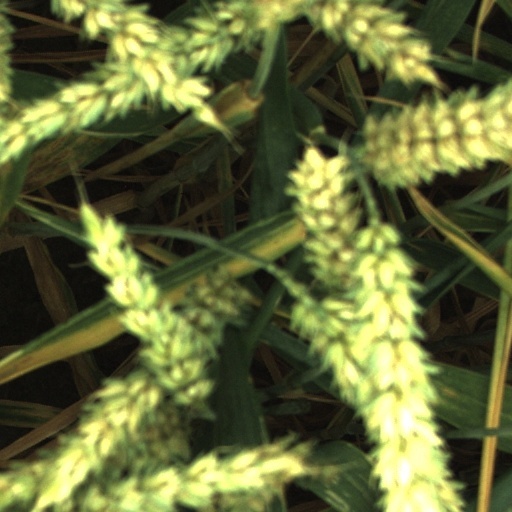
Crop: wheat